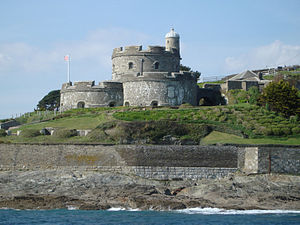
Borge og slotte i England / Cornwall
Denne liste over borge og slotte i England er ikke en liste over alle bygninger og steder, hvor ordet ”castle” indgår i navnet eller en liste over bygninger, som er en borg i middelalderlig henseende. Det er heller ikke en liste over alle borge og slotte, der nogensinde er bygget i England: Mange er forsvundet sporløst, men er hovedsageligt en liste over bygninger og ruiner. De bygninger, som er bevaret, er alle blevet ændret i løbet af historien.